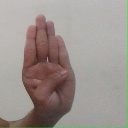
अक्षर: ब